Northwest Arkansas

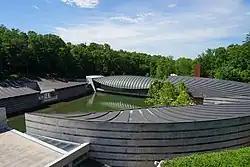
Crystal Bridges art Museum looking northwest.

Most of NWA is within the White River watershed, with the western portions being contained within the Illinois River watershed.